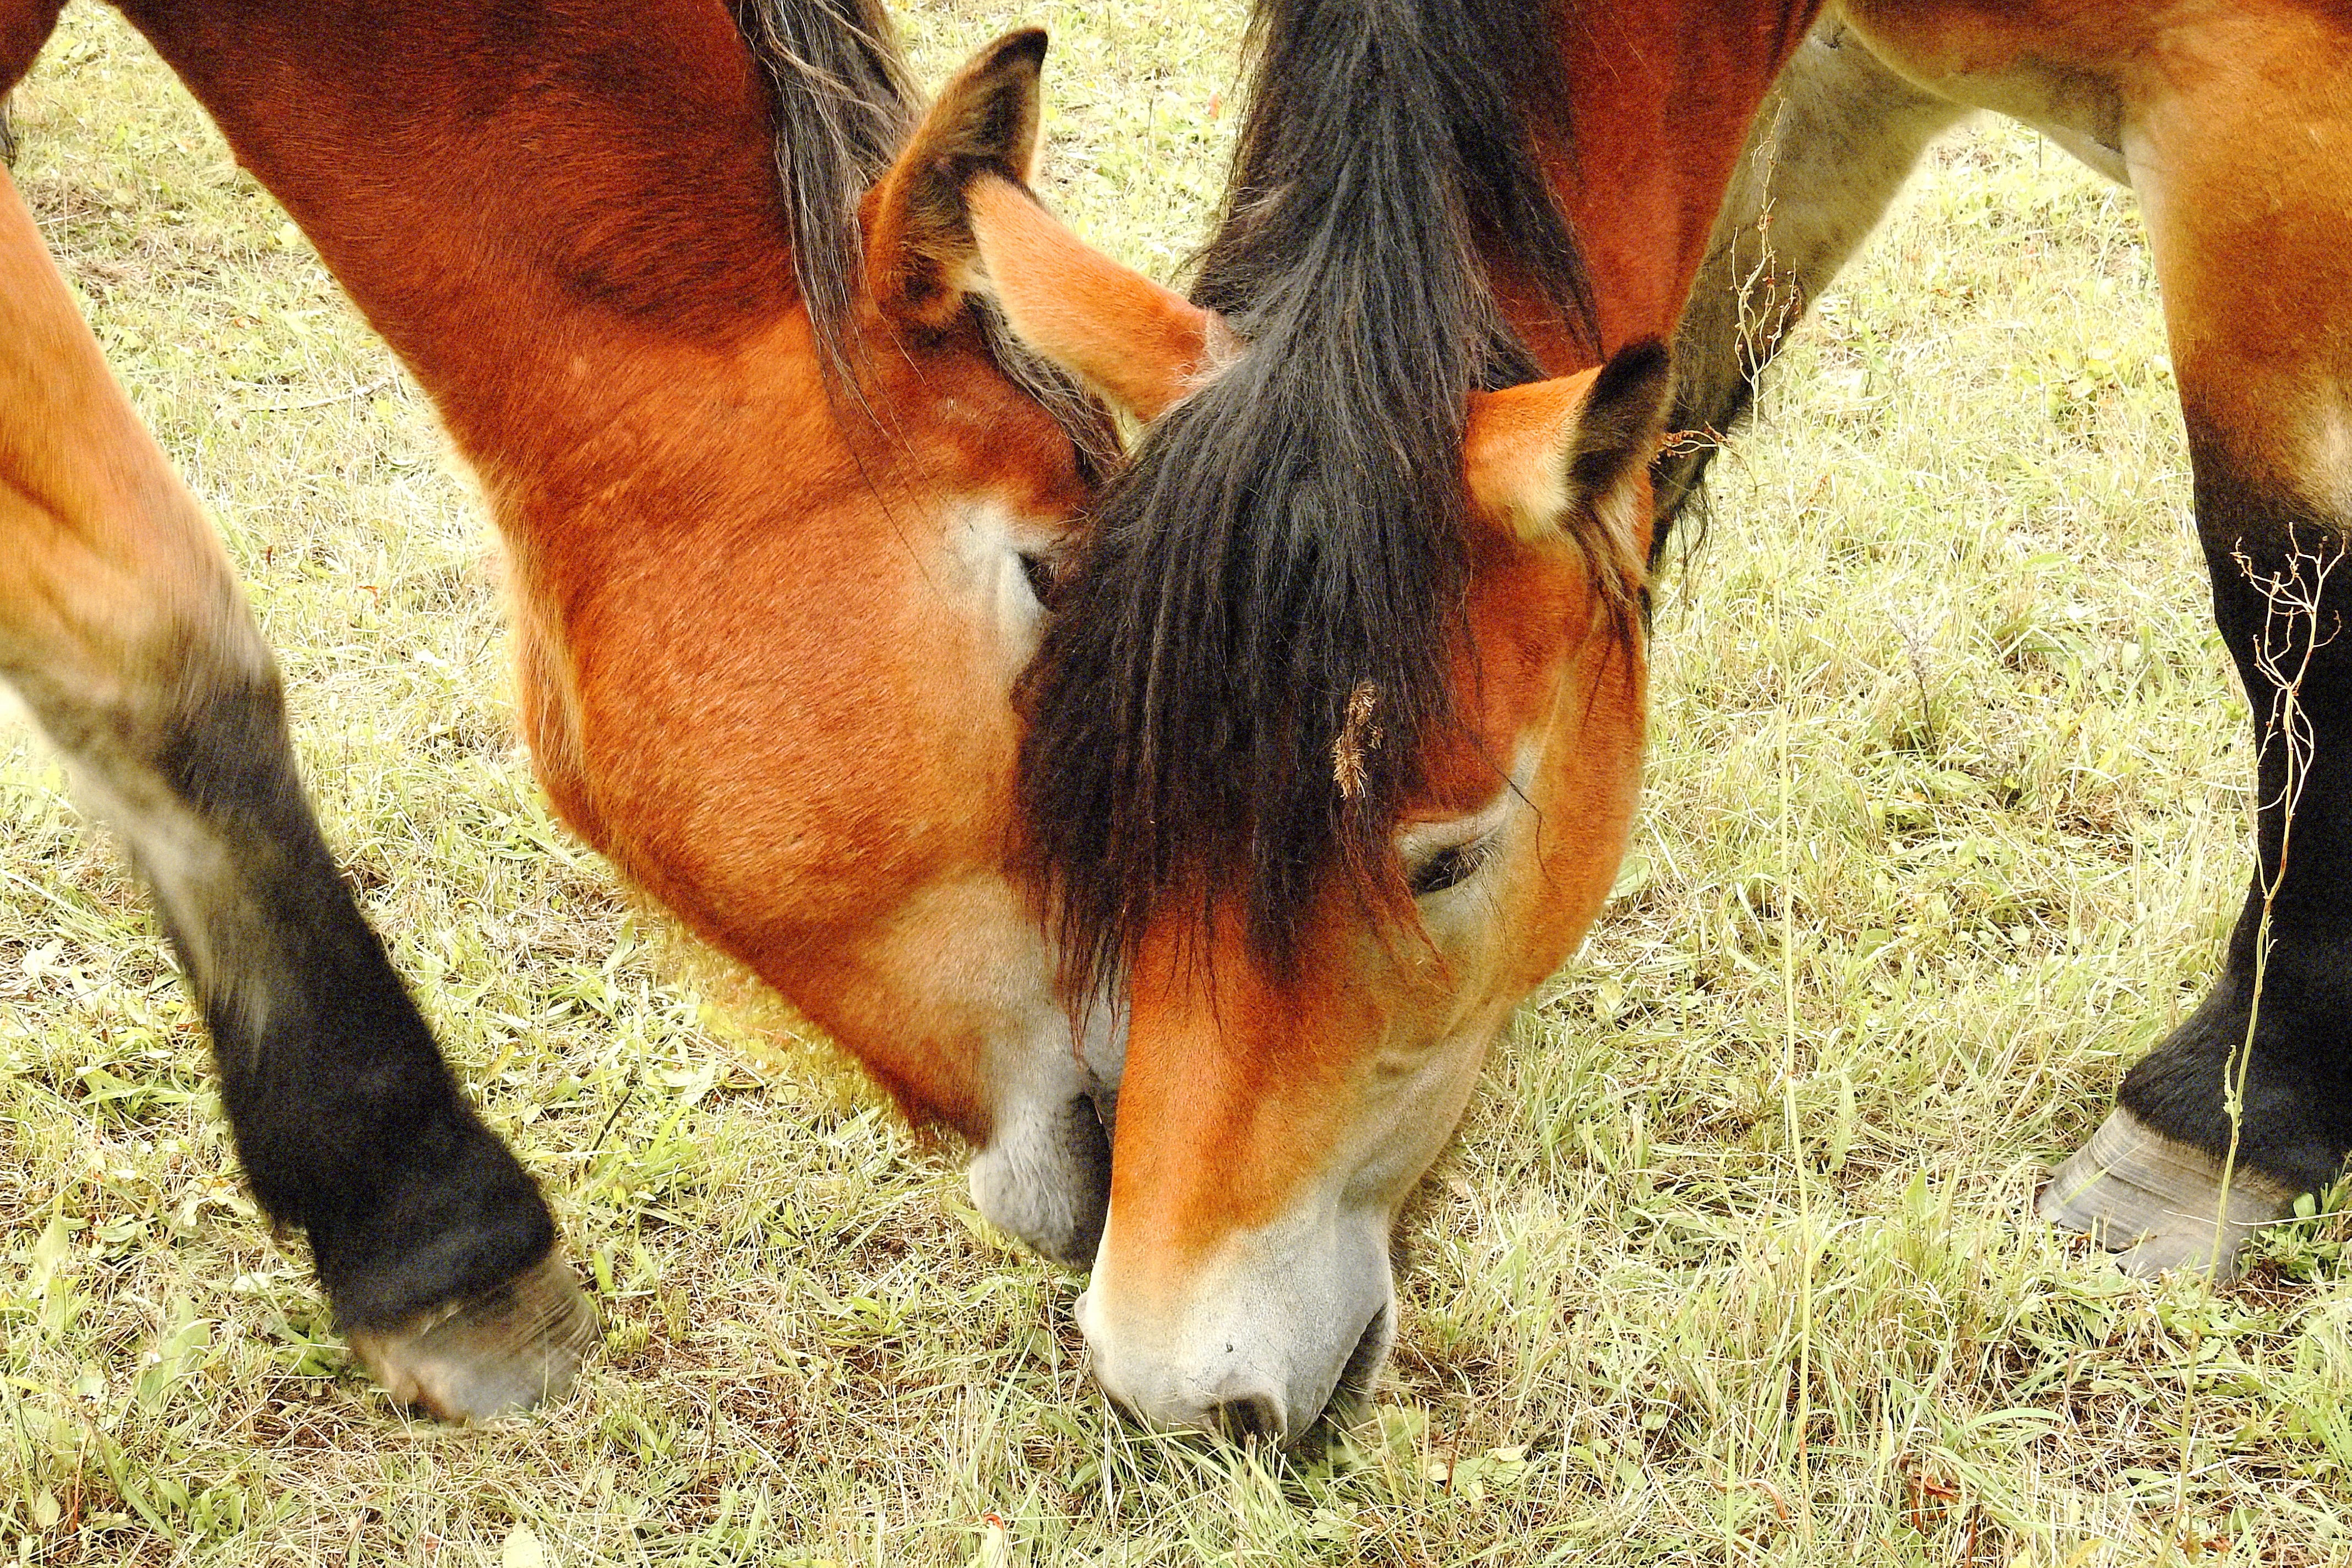
nature, grass, pasture, horse, brown, mammal, stallion, mane, eat, fauna, graze, paddock, horses, vertebrate, mare, foal, mares, colt, cold blooded animals, young horses, pack animal, horse like mammal, mustang horse